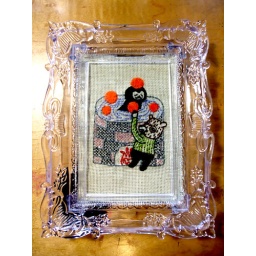
aya kakeda - 24th season bathed in orange bath - july at metropolis gallery